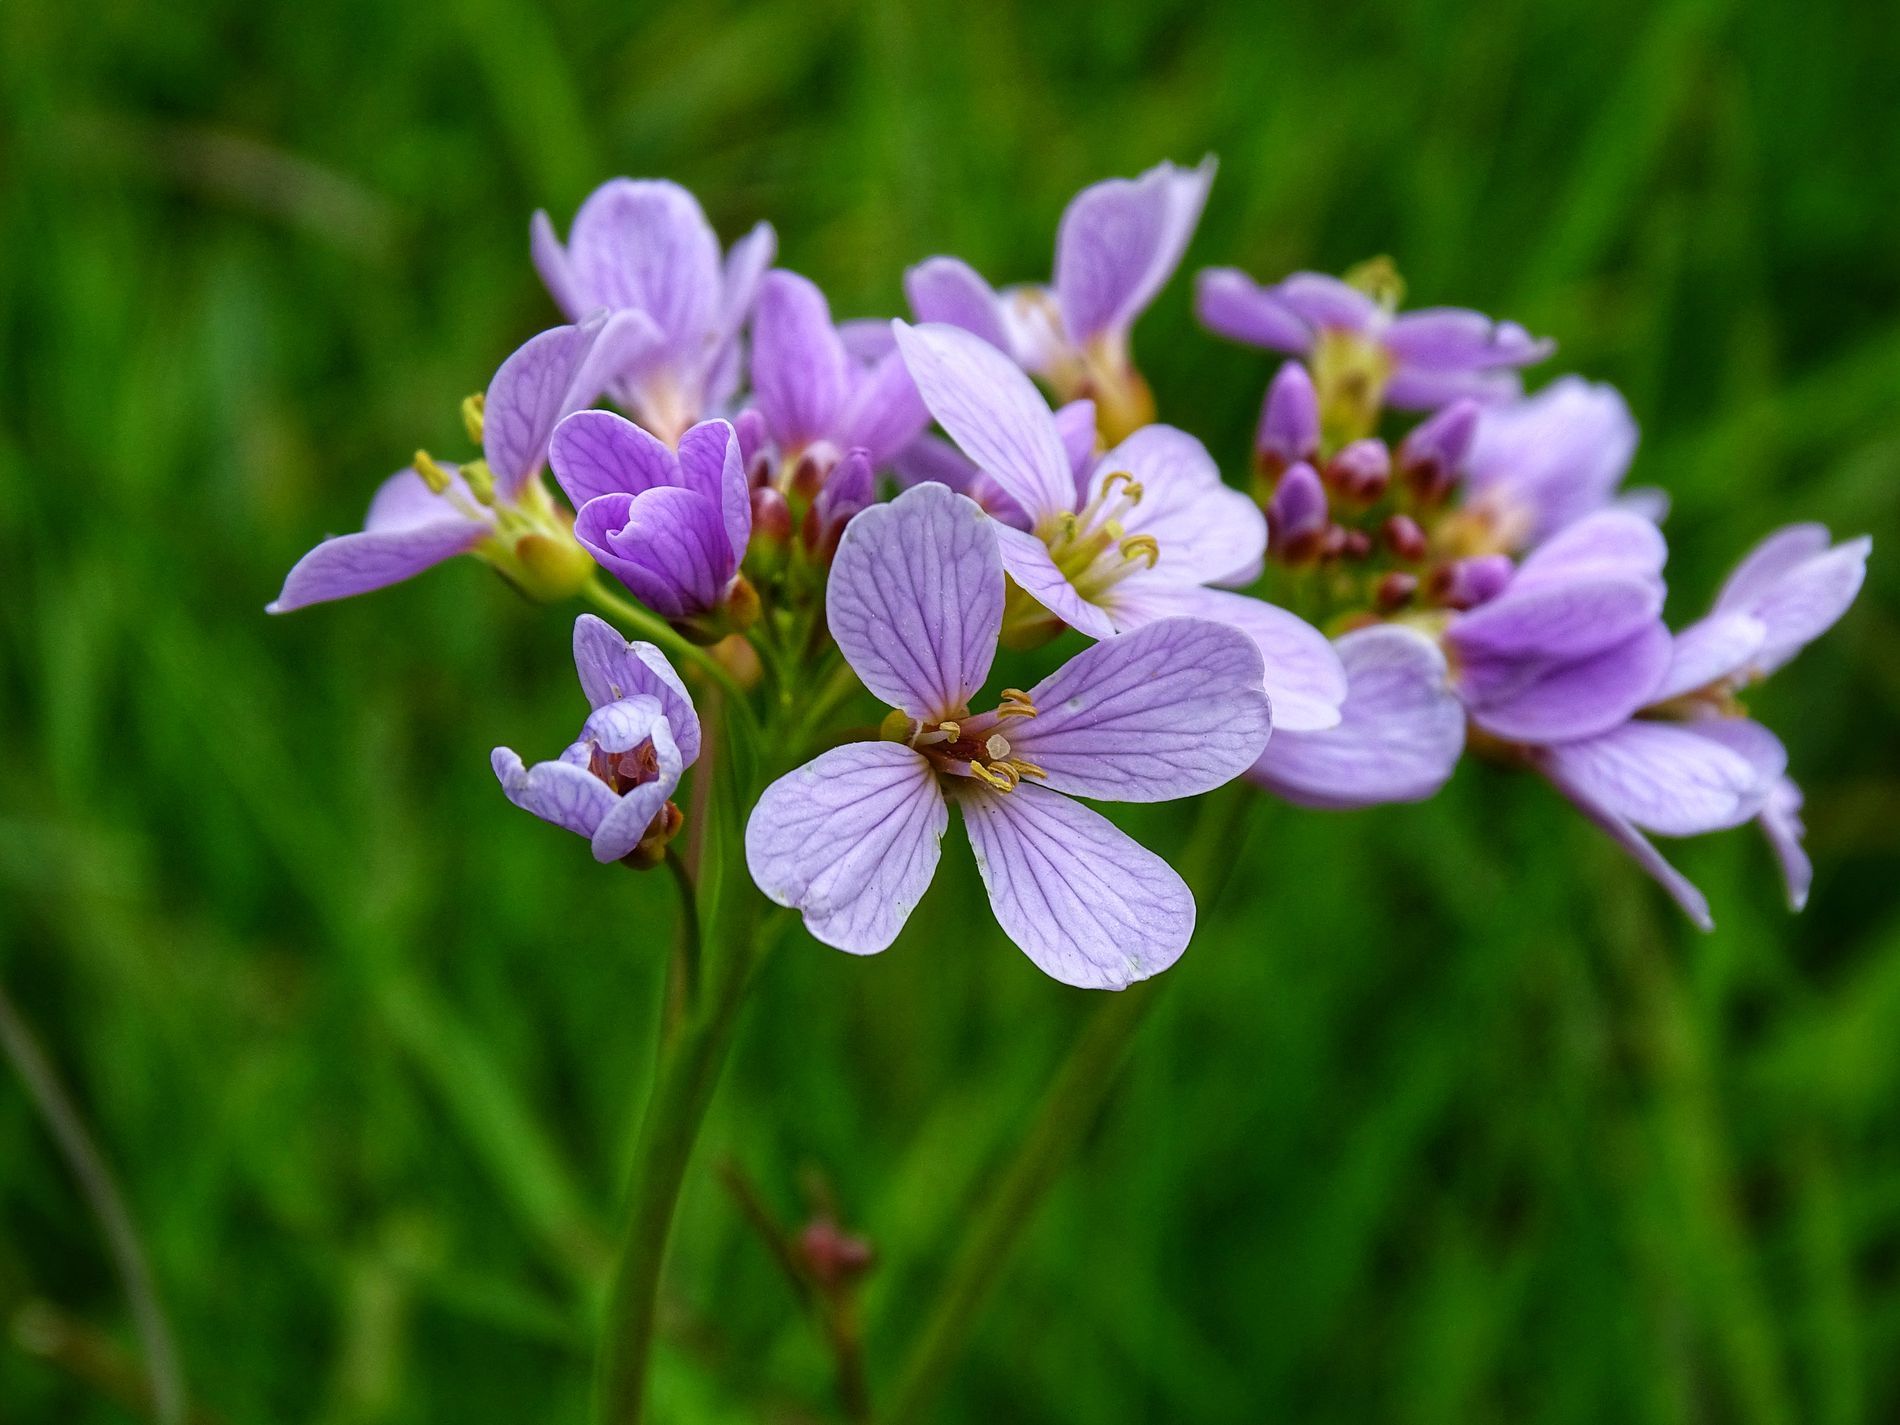
Cardamine pratensis plants flower
A Cardamine pratensis plant flowers in a garden with a blurry green plant background in natural daylight.
A landscape photo captured by a close-up zoom-in view focused on a A landscape photo captured by a close-up zoom-in view focused on a Cardamine pratensis plant flower with blurry plants in the background in daylight with a green, purple, and yellow color palette. It indicates love and happiness.
Labels: Flower, Geranium, Plant, Petal, Iris, Purple, Anther, Anemone, Daisy, Pollen, Acanthaceae, Flax, Crocus, Cardamine pratensis, Plants background
Camera: SONY DSC-HX400V
Lens: Sony 24-210mm F2.8-6.3
Aperture: F4
Exposure: 1/250 sec
ISO: 80
Focal length: 14.7 mm